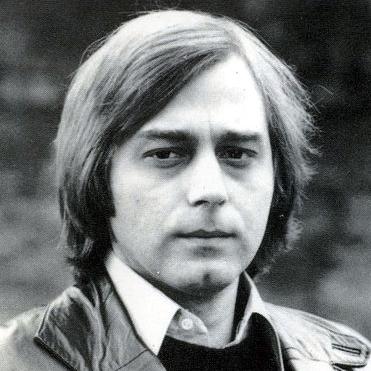
Age: 27